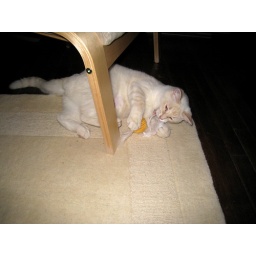
Playing with bird ball under foot stool